Nishikata Station

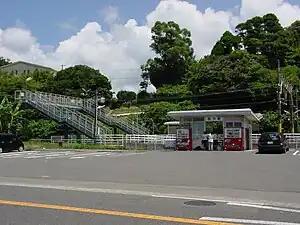
Nishikata station building and footbridge in 2008

is a passenger railway station located in the city of Satsumasendai, Kagoshima Prefecture, Japan. It is operated by third-sector railway company Hisatsu Orange Railway.